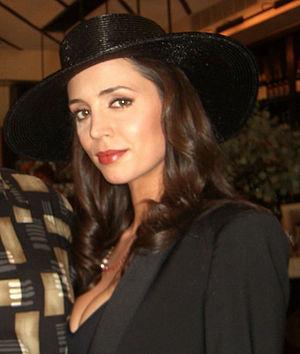
Eliza Dushku, de son vrai complet Eliza Patricia Dushku, née le 30 décembre 1980 à Watertown près de Boston, dans le Massachusetts, aux, est une actrice américano-albanaise.